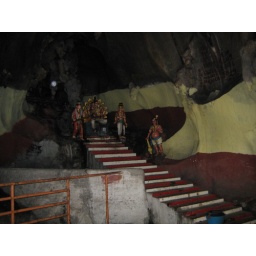
they painted the bottom of the walls red and yellow all the way around the cave